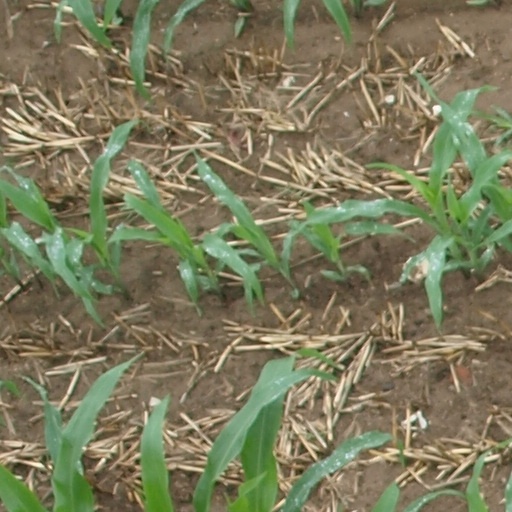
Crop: maize; corn